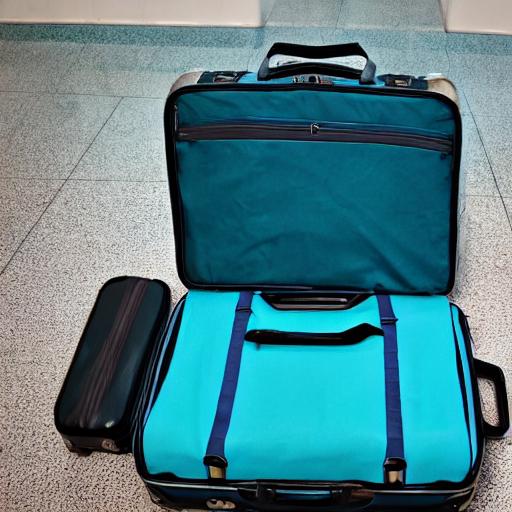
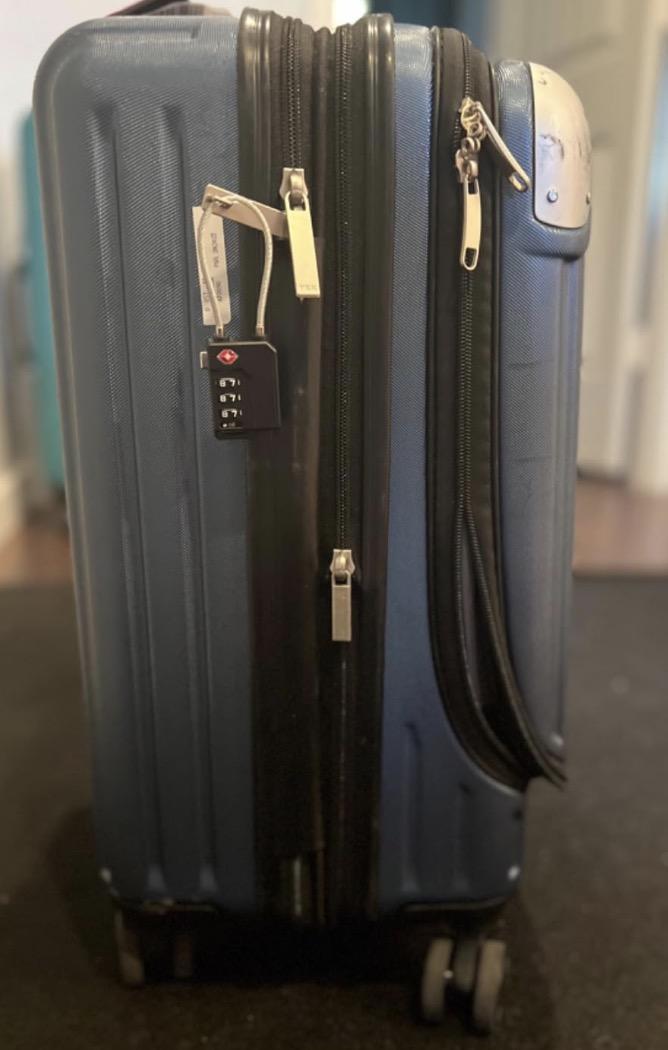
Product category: items_tea
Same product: no